Emancipation Proclamation

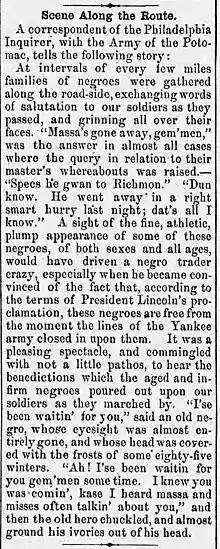
"Scene Along the Route" from a "Philadelphia Inquirer" correspondent (possibly U.H. Painter) embedded with the Army of the Potomac, "The Indiana Progress", June 1, 1864

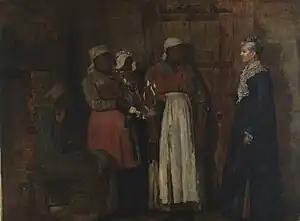
Winslow Homer 1876 – "A Visit from the Old Mistress" depicts a tense meeting between a group of newly freed slaves and their former slaveholder – Smithsonian Museum of American Art

On New Year's Eve in 1862, African Americans – enslaved and free – gathered across the United States to hold Watch Night ceremonies for "Freedom's Eve", looking toward the stroke of midnight and the promised fulfillment of the Proclamation. It has been inaccurately claimed that the Emancipation Proclamation did not free a single slave; historian Lerone Bennett Jr. alleged that the proclamation was a hoax deliberately designed not to free any slaves. However, as a result of the Proclamation, most slaves became free during the course of the war, beginning on the day it took effect; eyewitness accounts at places such as Hilton Head Island, South Carolina, and Port Royal, South Carolina record celebrations on January 1 as thousands of blacks were informed of their new legal status of freedom. "Estimates of the number of slaves freed immediately by the Emancipation Proclamation are uncertain. One contemporary estimate put the 'contraband' population of Union-occupied North Carolina at 10,000, and the Sea Islands of South Carolina also had a substantial population. Those 20,000 slaves were freed immediately by the Emancipation Proclamation." This Union-occupied zone where freedom began at once included parts of eastern North Carolina, the Mississippi Valley, northern Alabama, the Shenandoah Valley of Virginia, a large part of Arkansas, and the Sea Islands of Georgia and South Carolina. Although some counties of Union-occupied Virginia were exempted from the Proclamation, the lower Shenandoah Valley and the area around Alexandria were covered. Emancipation was immediately enforced as Union soldiers advanced into the Confederacy. Slaves fled their masters and were often assisted by Union soldiers.